Simona Izzo

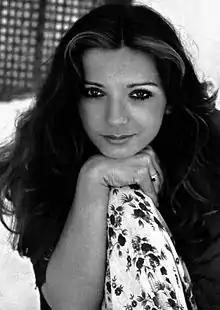
Izzo in 1975

Simonetta "Simona" Izzo (born 22 April 1953) is an Italian actress, voice actress, film director and screenwriter.